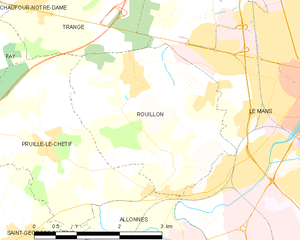
Carte des communes françaises